Sergey Ulyanin

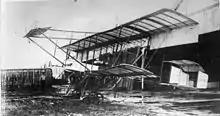
Biplane PTA № 1, design by Sergey Ulyanin, 1911

In 1912, he elaborated the terms of a competition of devices for dropping bombs from airplanes and balloons.